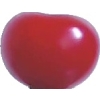
Label: cherry_sour